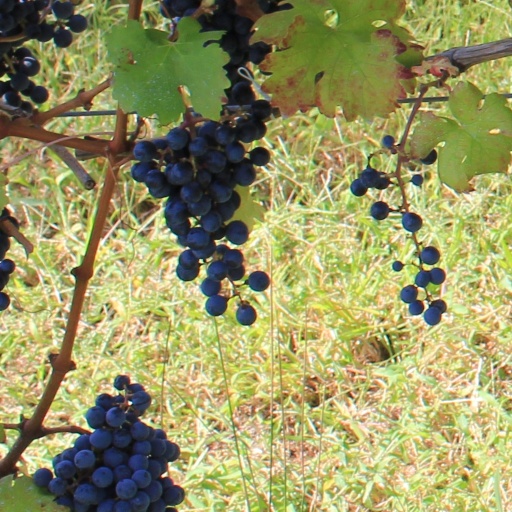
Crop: grape